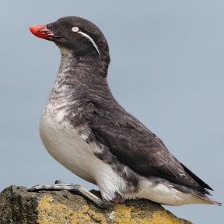
Species: PARAKETT  AUKLET
Scientific name: AETHIA PSITTACULA